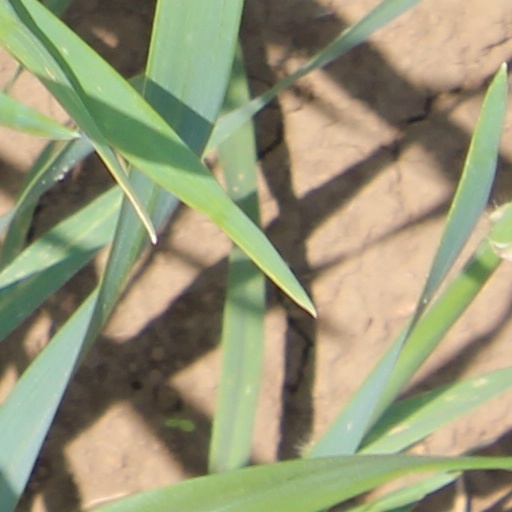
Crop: wheat